Nail (fastener)

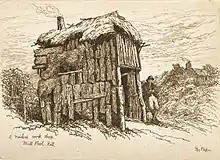
"Nailor's Workshop King's Norton", an etching by Henry Martin Pope (1843-1908)

From the late 1700s to the mid-1900s, nail prices fell by a factor of 10; since then nail prices have increased slightly, reflecting in part an upturn in materials prices and a shift toward specialty nails.